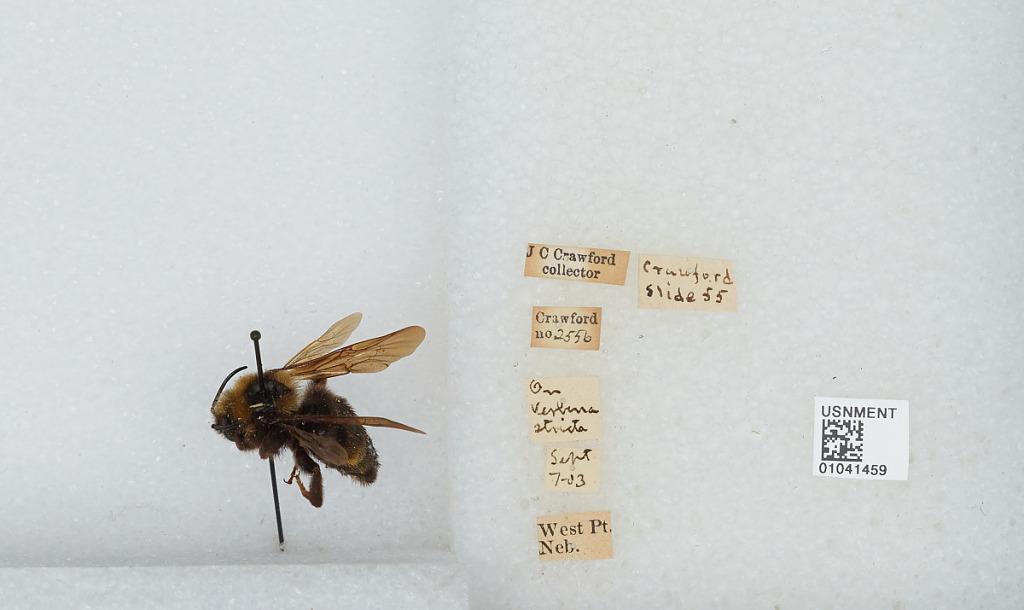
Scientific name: Bombus (Psithyrus) variabilis (Cresson)
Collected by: J. Crawford
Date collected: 1903-9-7
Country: United States
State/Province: Nebraska
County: Cuming
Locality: West Point
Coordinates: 41.8397, -96.7114